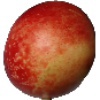
Label: nectarine